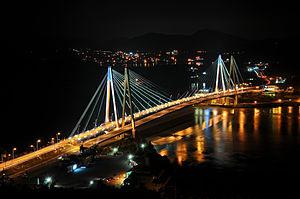
Jindo ou Chin-do est la troisième plus grande île de la péninsule Coréenne. Elle est située dans le district de Jindo, dont elle constitue la majorité du territoire, dans la province de Jeolla du Sud en Corée du Sud.